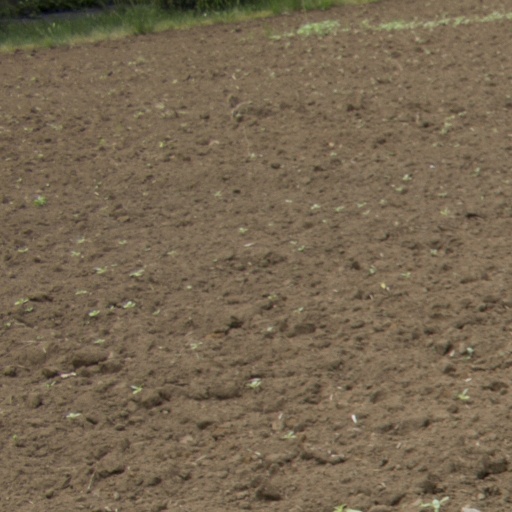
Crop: Jerusalem artichoke